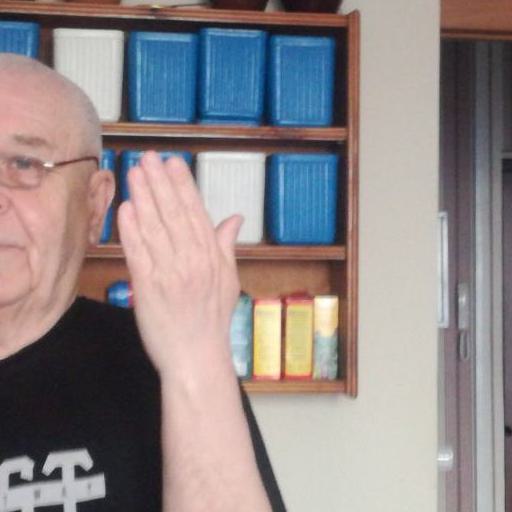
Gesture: stop_inverted